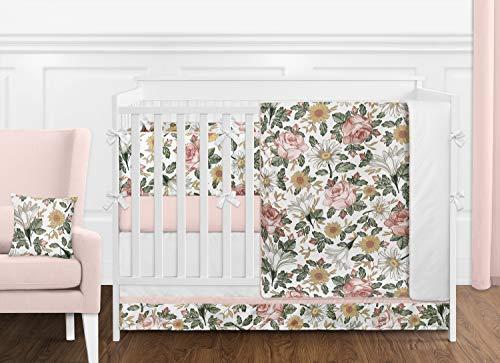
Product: Sweet Jojo Designs Vintage Floral Boho Baby Kid Clothes Laundry Hamper - Blush Pink, Yellow, Green and White Shabby Chic Rose Flower Farmhouse
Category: Baby Products | Nursery | Furniture | Storage & Organization | Hampers
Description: Great Condition.
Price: $39.99